Etron Fou Leloublan

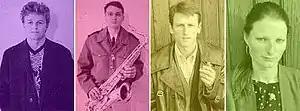
Etron Fou Leloublan in 1982Left to right: Guigou Chenevier, Bruno Meillier,Ferdinand Richard and Jo Thirion

Etron Fou Leloublan (French for "Crazy Shit, The White Wolf" or "Mad Shit, the White Wolf"), also known as EFL, were a French avant-garde rock band founded in 1973 by actor and saxophonist Chris Chanet. They recorded five studio albums between 1976 and 1985, and released a live album, "En Public Aux Etats-Unis d'Amérique" recorded during a tour of the United States in 1979. Etron Fou Leloublan were best known as one of the five original Rock in Opposition (RIO) bands that performed at the first RIO festival in London in March 1978.